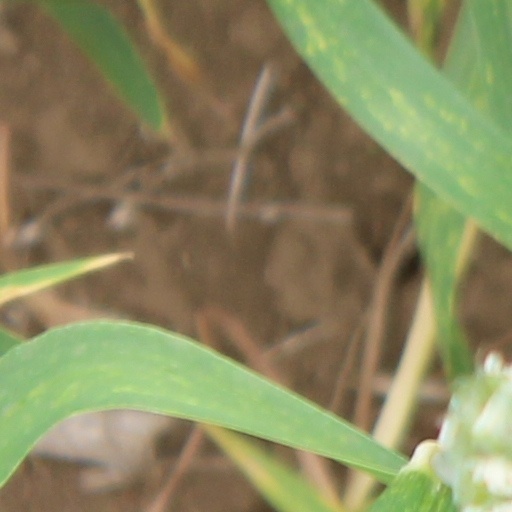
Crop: wheat